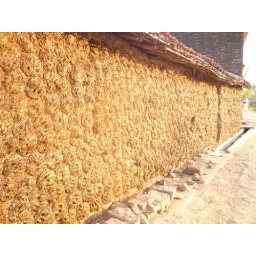
Drying bull excrement by putting it on the wall, then it becomes home made fuel for home use.